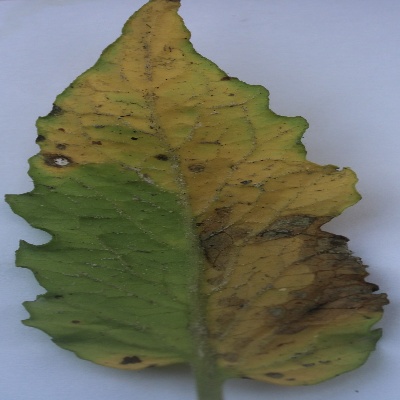
Crop: Tomato
Condition: verticulium wilt